Mijoo

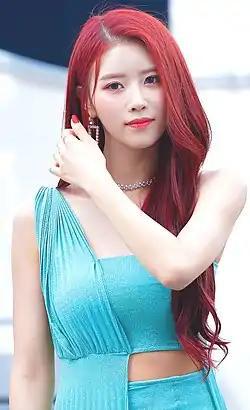
Mijoo in May 2019

Lee Seung-ah (born Lee Mi-joo on September 23, 1994), known as Mijoo, is a South Korean singer and entertainer. She debuted as a member of South Korean girl group Lovelyz under Woollim Entertainment in November 2014. Apart from her group's activities, Mijoo has starred in various Korean variety shows such as, "Hit The Stage" (2016), "" (2018), "Sixth Sense" (2020–2022), "Hangout with Yoo" (2021) and season 2 of "Learn Way" (2021–2022). Lee made her acting debut with "I'm a Job Seeker" (2016).